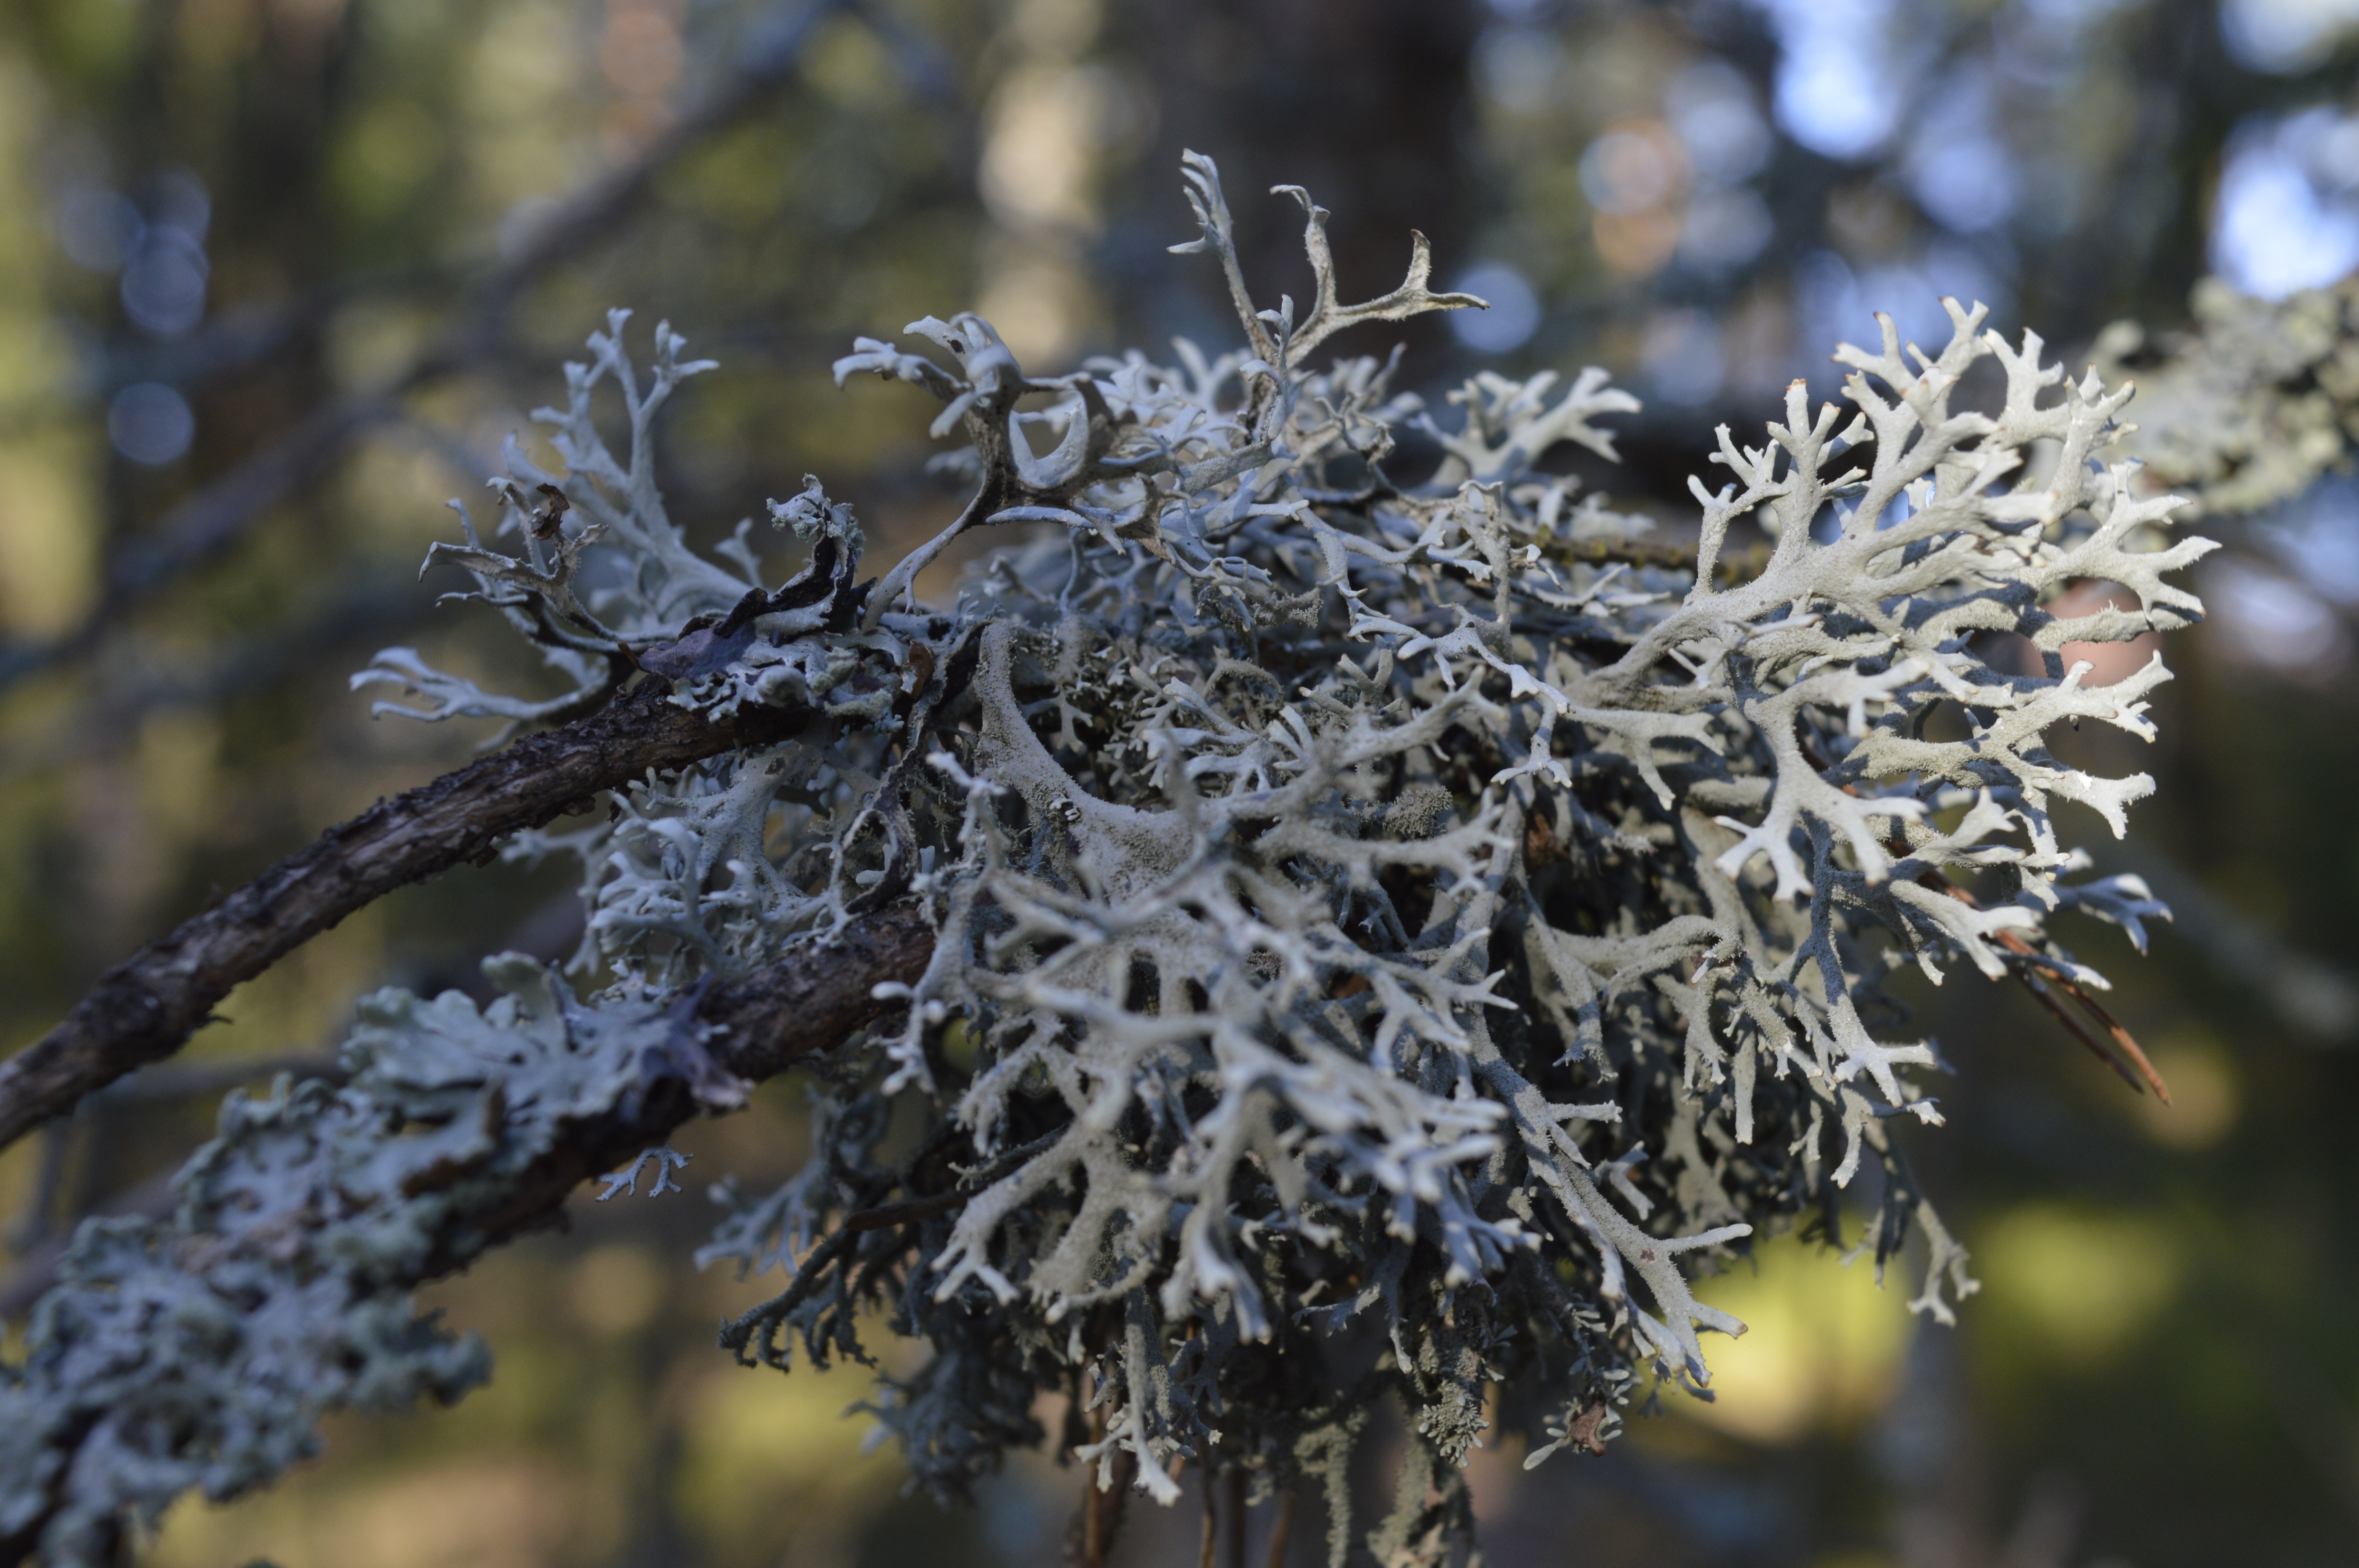
tree, nature, branch, snow, winter, plant, leaf, flower, frost, ice, spring, botany, flora, season, twig, lichen, shrub, special, freezing, macro photography, woody plant, journal of wood frame, pihljaja, eichenes